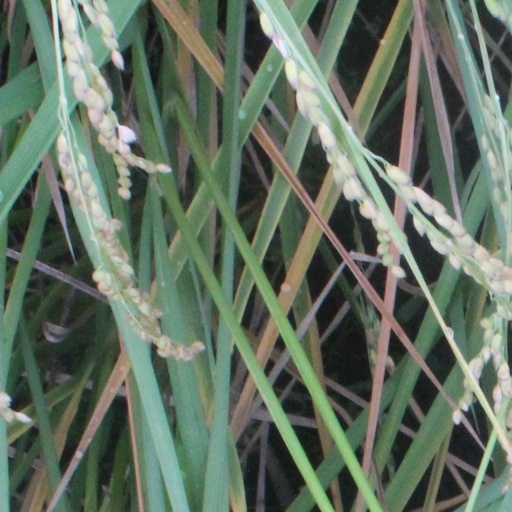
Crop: rice